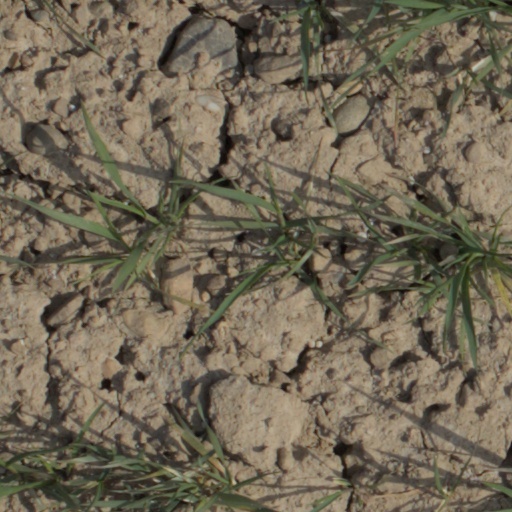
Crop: wheat